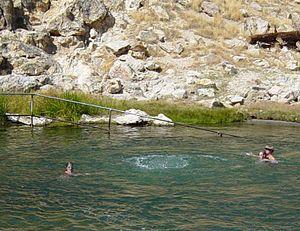
Nevada Smith est un western américain réalisé par Henry Hathaway et sorti en 1966.
La caldeira de Long Valley est une dépression située en Californie orientale et adjacente à Mammoth Mountain. La vallée constitue l'une des plus vastes caldeiras sur Terre, avec environ 32 km de long dans le sens est-ouest pour 17 km de large du nord au sud. L'élévation du sol de la caldeira est de 2 000 m à l'est et de 2 600 m à l'ouest. Les murs de la caldeira atteignent une altitude de 3 000 m à 3 500 m, excepté à l'est, où ils ne s'élèvent graduellement que de 150 m à 2 300 m.